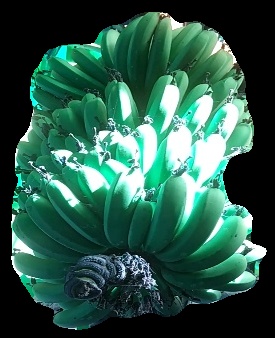
Variety: pachbale
Grade: grade1